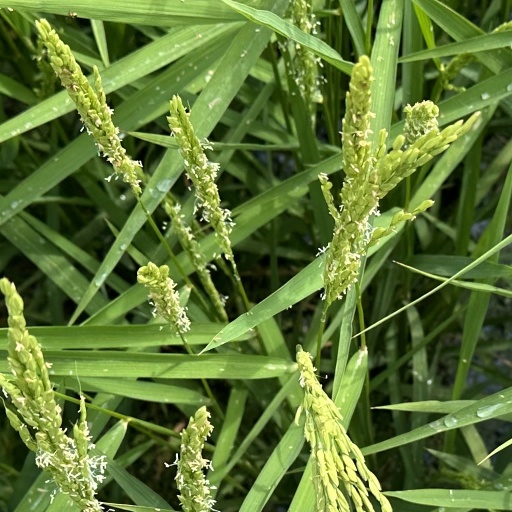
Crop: rice